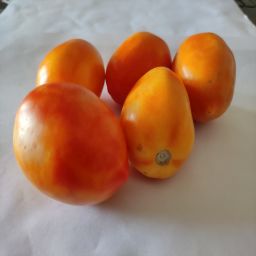
Crop: Tomato
Quality: Ripe